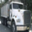
Label: truck